John Pendry

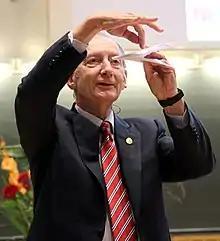
Pendry in 2014

Sir John Brian Pendry, (born 4 July 1943) is an English theoretical physicist known for his research into metamaterials and creation of the first practical "Invisibility Cloak". He is a professor of theoretical solid state physics at Imperial College London where he was head of the department of physics (1998–2001) and principal of the faculty of physical sciences (2001–2002). He is an honorary fellow of Downing College, Cambridge, (where he was an undergraduate) and an IEEE fellow. He received the Kavli Prize in Nanoscience "for transformative contributions to the field of nano-optics that have broken long-held beliefs about the limitations of the resolution limits of optical microscopy and imaging.", together with Stefan Hell, and Thomas Ebbesen, in 2014.